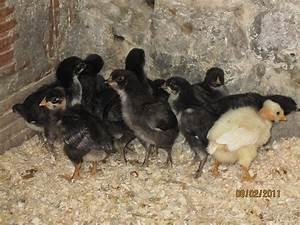
chicken